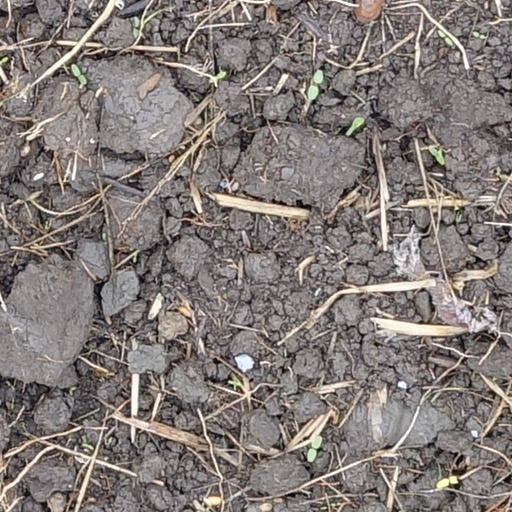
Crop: wheat